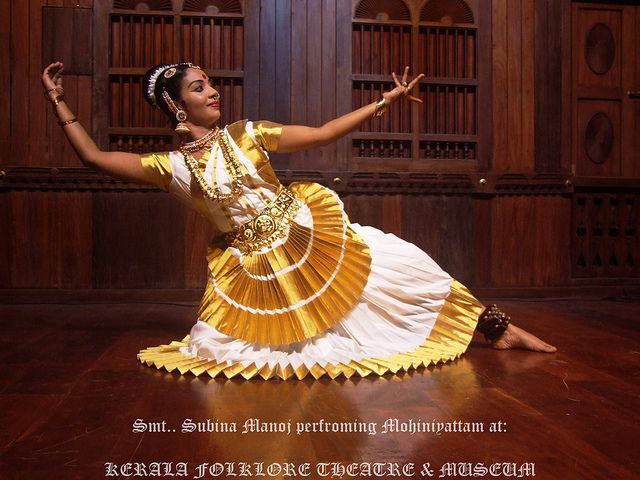
Dance form: mohiniyattam